Homer Jordan

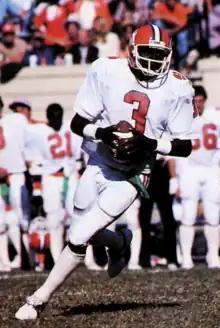
Jordan at Clemson in 1981

Homer Jordan (born March 21, 1960) is an American former professional football player who was a quarterback in the Canadian Football League (CFL). He played college football for the Clemson Tigers, starting at quarterback for their 1981 national championship team. He played four seasons in the CFL and was a member of the Cleveland Browns of the National Football League (NFL) in 1987.